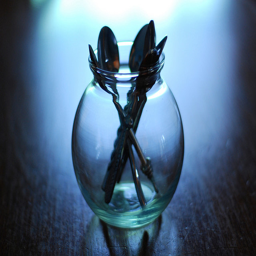
A large glass bowl filled with lots of metal spoons.
Spoons that are sitting in a glass jar on a table.
Many spoons are inside of a clear jar.
An assortment of spoons in a glass bowl.
A clear glass bowl with eating utensils standing up in it.